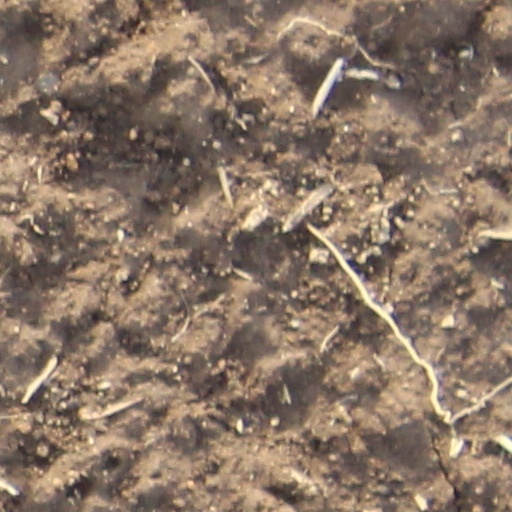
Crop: wheat